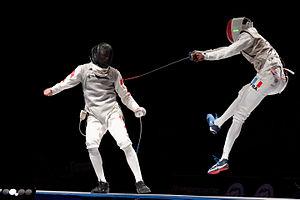
Le Français Enzo Lefort (à gauche) touche le Chinois Ma Jianfei (à droite) hors de la surface valable lors de la petite finale du fleuret messieurs par équipes aux championnats du monde d'escrime 2015, le 19 juillet 2015, au Stade olympique de Moscou.
Les 63ᵉˢ championnats du monde d'escrime ont lieu à l'Olimpiisky Indoor Arena de Moscou, en Russie, du 13 juillet 2015 au 19 juillet 2015. Le remplacement de Sofia en Bulgarie par Kazan pour les championnats 2014 fait que la Russie accueille les compétitions deux années consécutives.